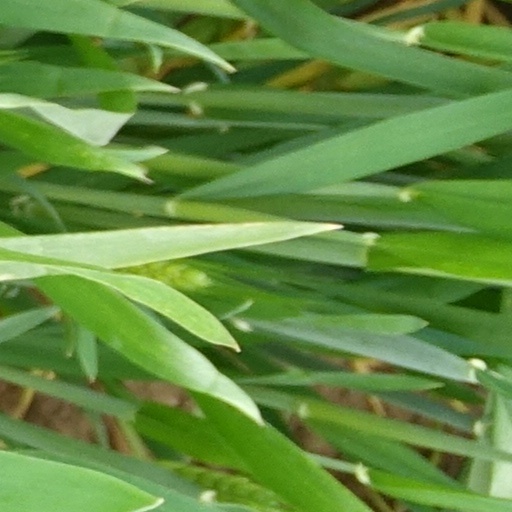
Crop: wheat